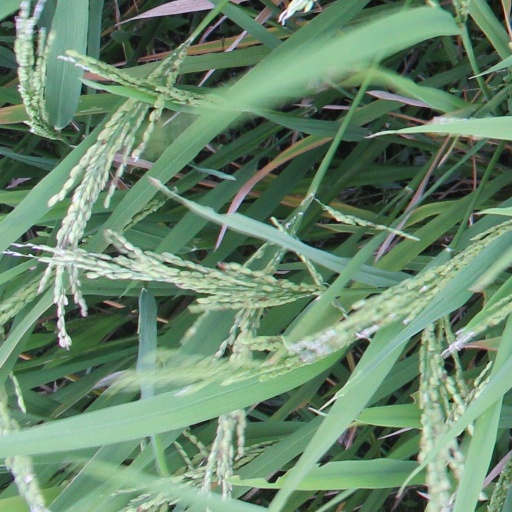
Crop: rice